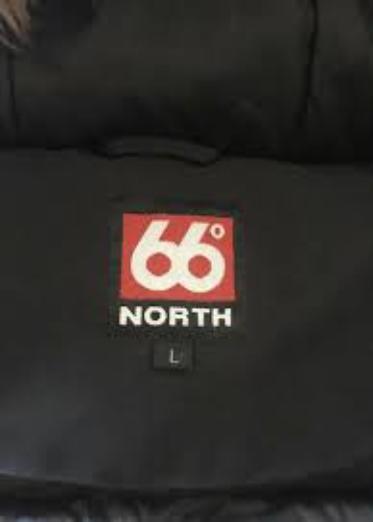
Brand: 66 North
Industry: Clothes